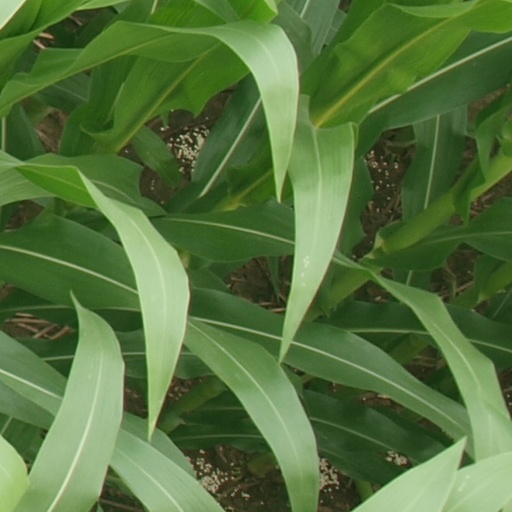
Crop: maize; corn